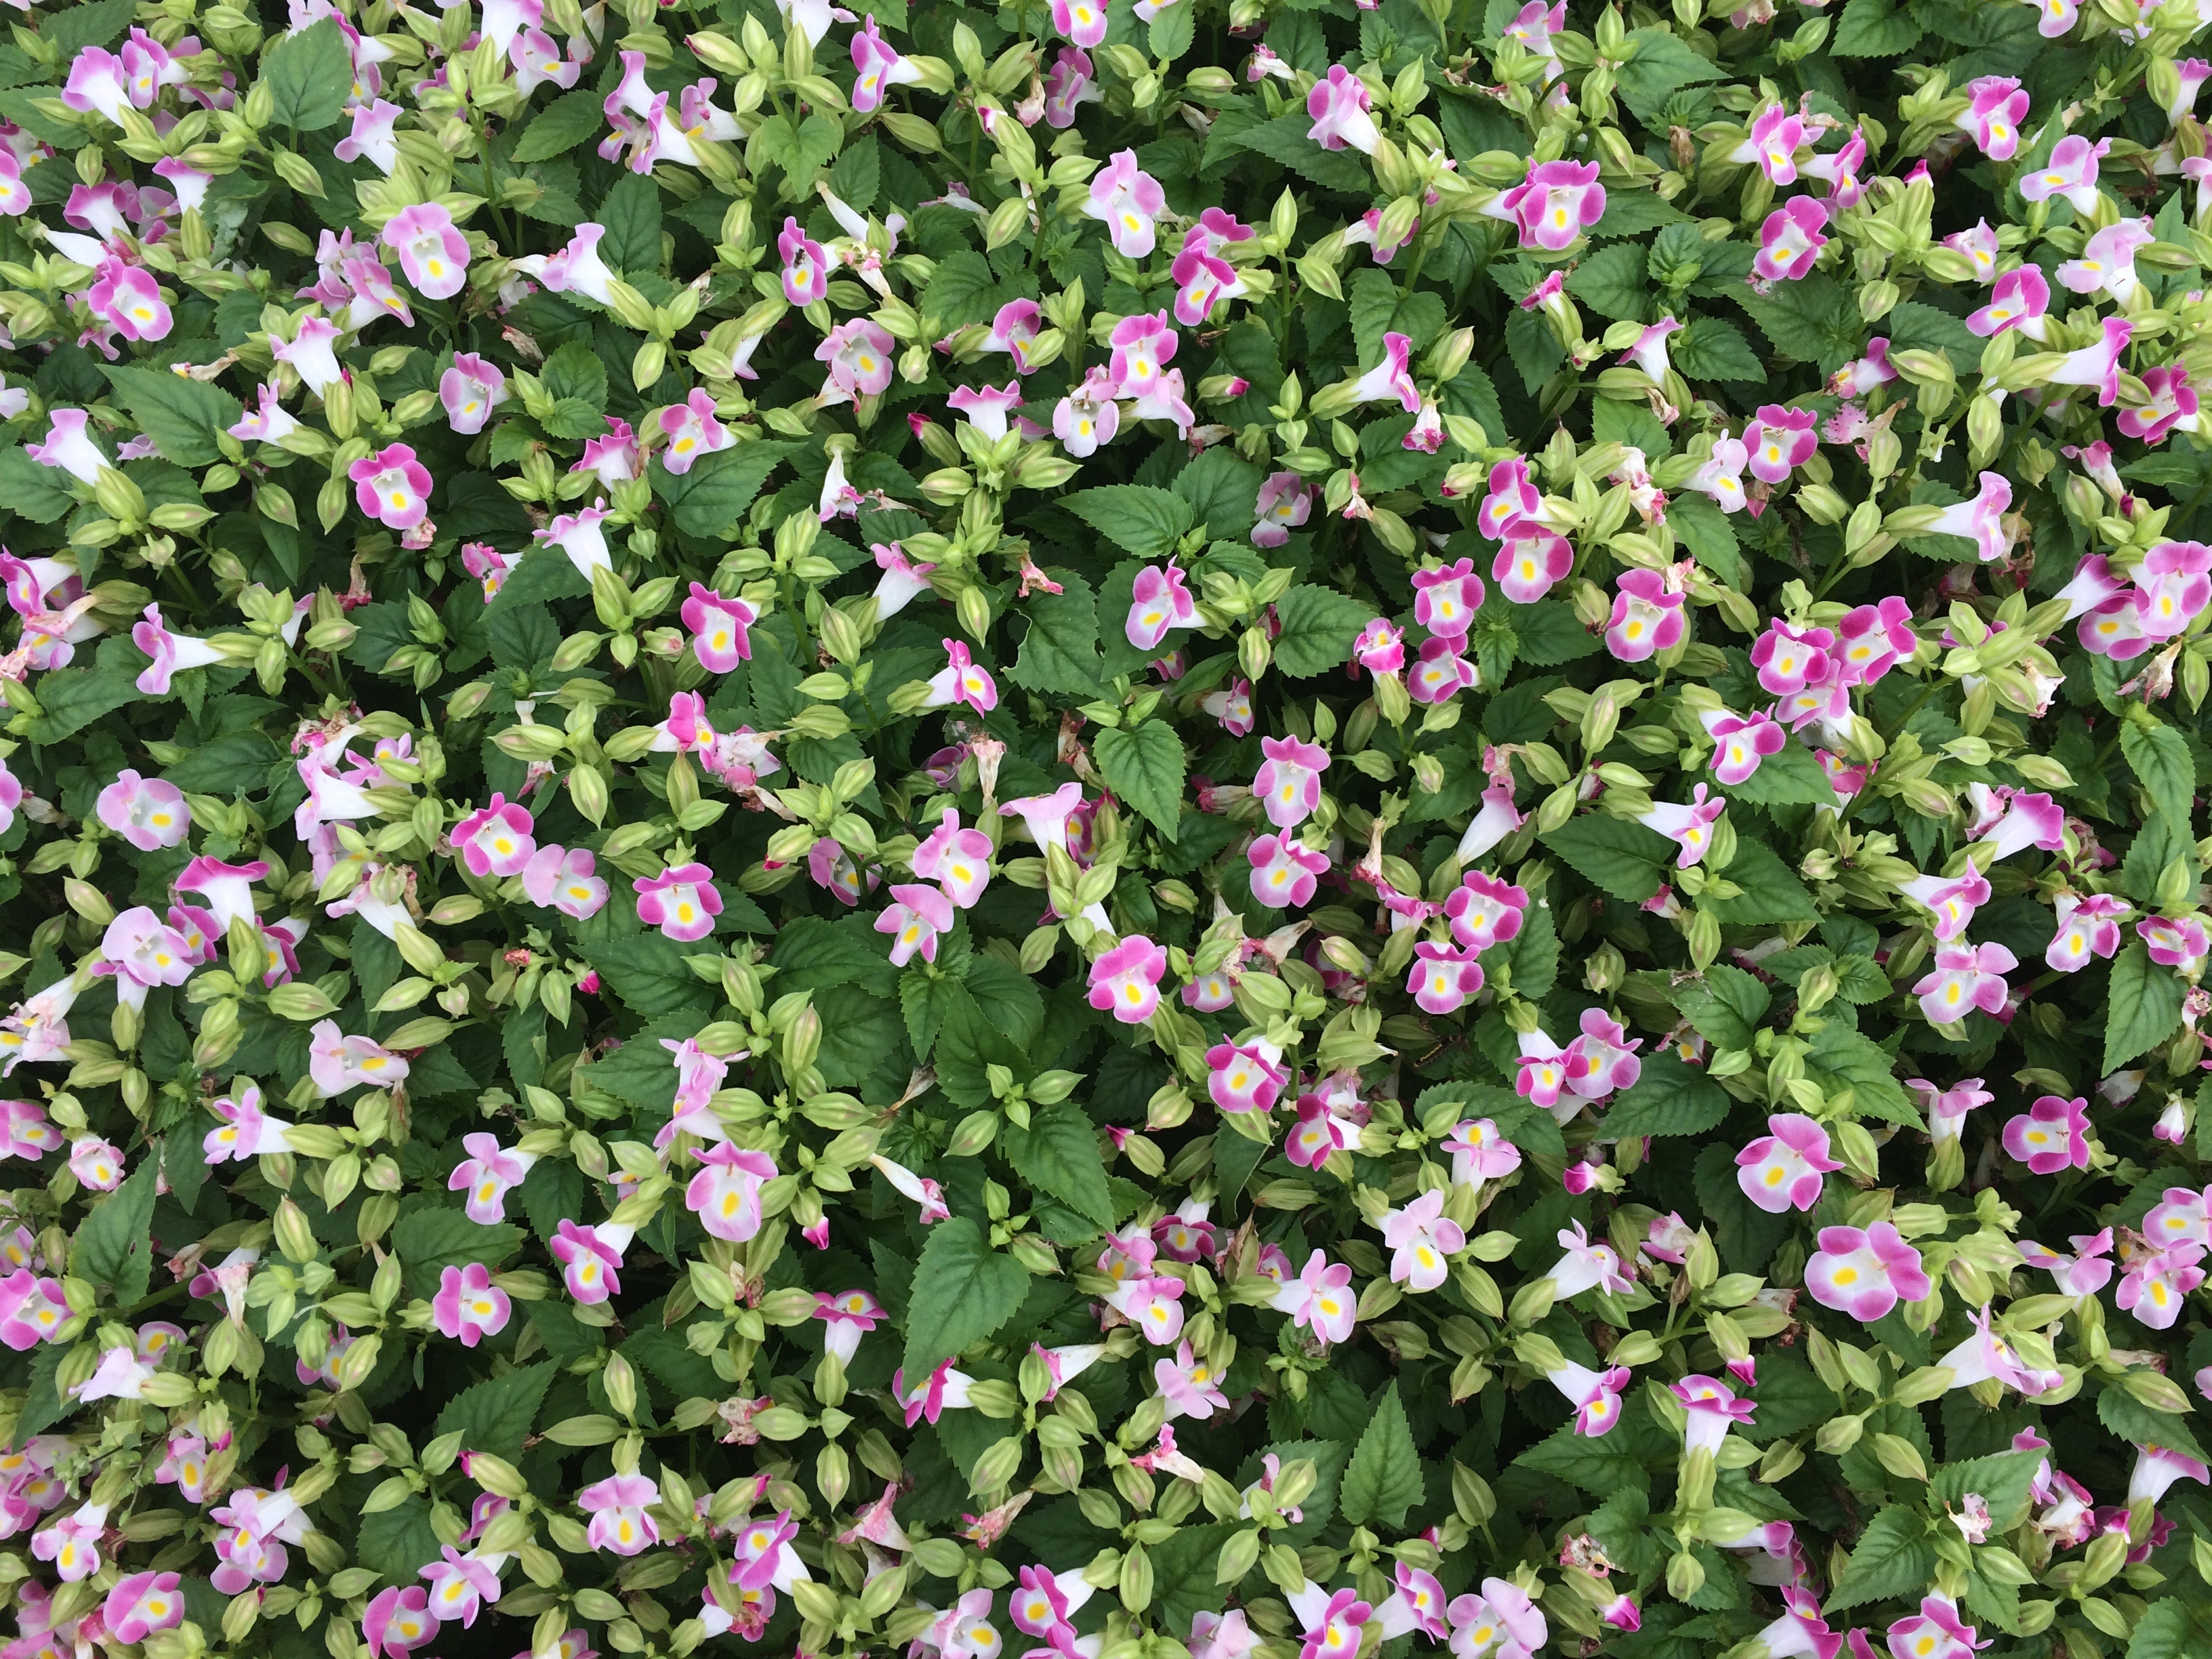
plant, flower, green, herb, botany, pink, japan, flora, wildflower, flowers, flower bed, shrub, groundcover, otsu park, yokosuka, floret, flowering plant, aubretia, annual plant, land plant, violet family, breckland thyme, everlasting sweet pea